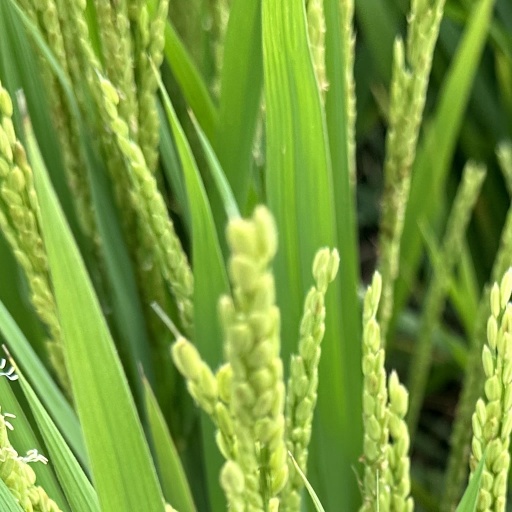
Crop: rice